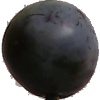
Label: Plum 3